Law of the British Virgin Islands

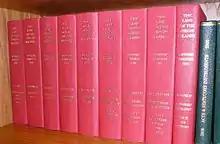
Revised Laws of the Virgin Islands, 1991

The early legal history of the British Virgin Islands is somewhat hampered by the fact that in the days of colonisation, it was often unclear who controlled the islands. The islands were first settled in modern times by the Dutch, but in 1628 the English crown granted patents for the settlement of what is now the British Virgin Islands to Lord Willoughby. The British expelled the Dutch in 1672 during the Third Anglo-Dutch War, but later evinced an intention to return the islands to the Dutch. They later resiled from this position and in 1698 the British government took the view that the territory was a British possession (see generally: History of the British Virgin Islands).